River Thames

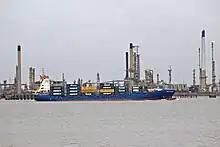
A ship heading downstream past Coryton Refinery

In the late 1990s, the long Jubilee River was built as a wide "naturalistic" flood relief channel from Taplow to Eton to help reduce the flood risk in Maidenhead, Windsor and Eton, although it appears to have increased flooding in the villages immediately downstream.